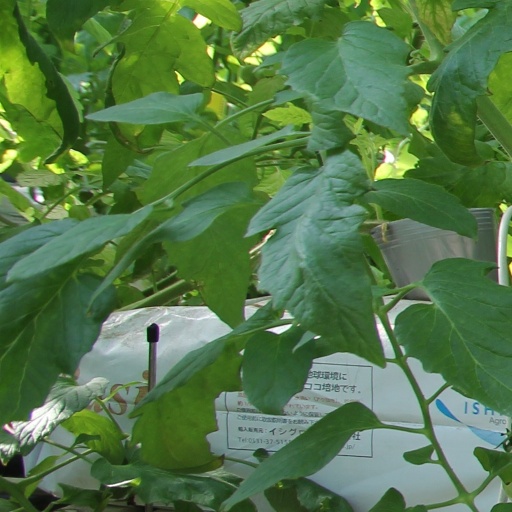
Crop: tomato